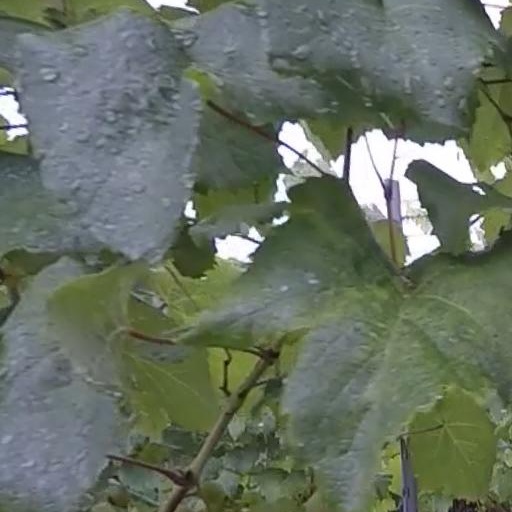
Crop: grape